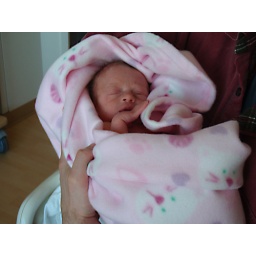
Morgandy in the pink kitty blanky.